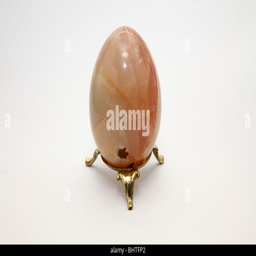
the egg of stone on a metal stand